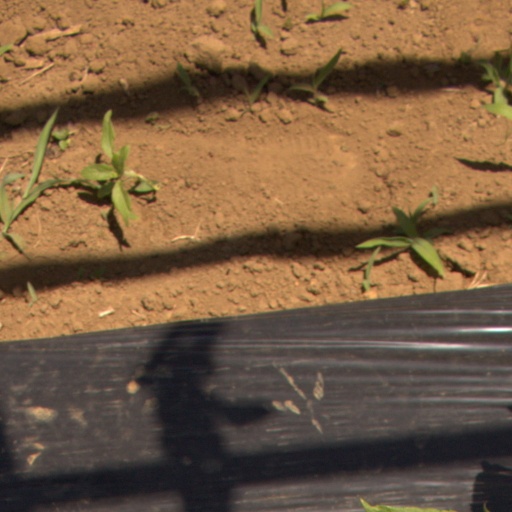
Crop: Jerusalem artichoke